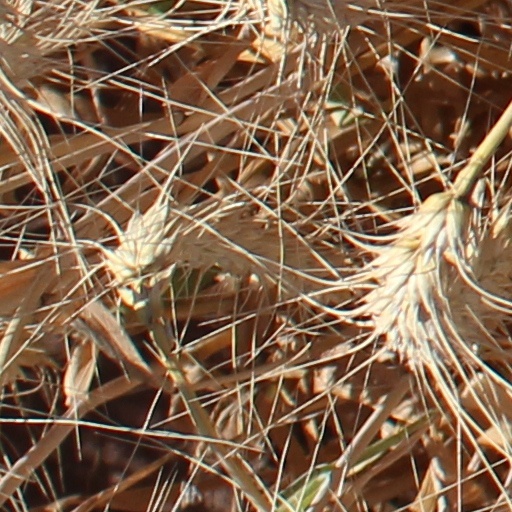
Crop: wheat